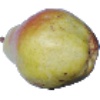
Label: Pear Williams 1